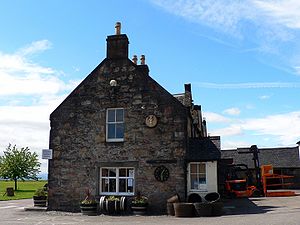
Dalmore
Dalmore distilleriet
The Dalmore er et destilleri i Skotland som fremstiller whisky. Dalmore er beliggende i regionen Highlands